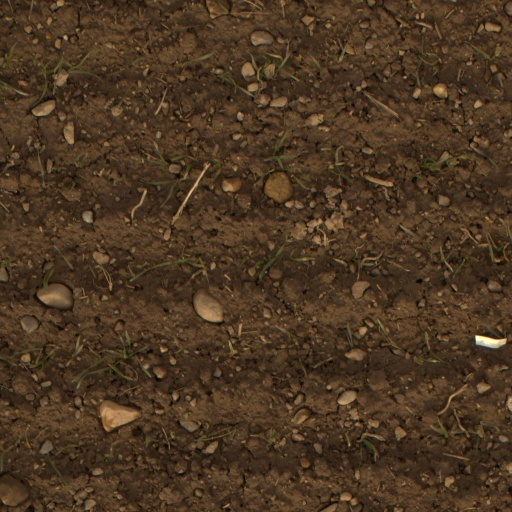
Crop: wheat